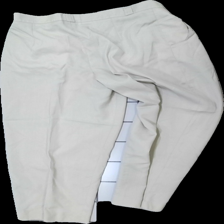
View: back
Type: Trousers
Category: Unisex
Brand: Missing
Colors: Beige
Material: 55% cotton, 45% wool
Cut: Regular
Season: All
Price range: <50
Recommended usage: Reuse